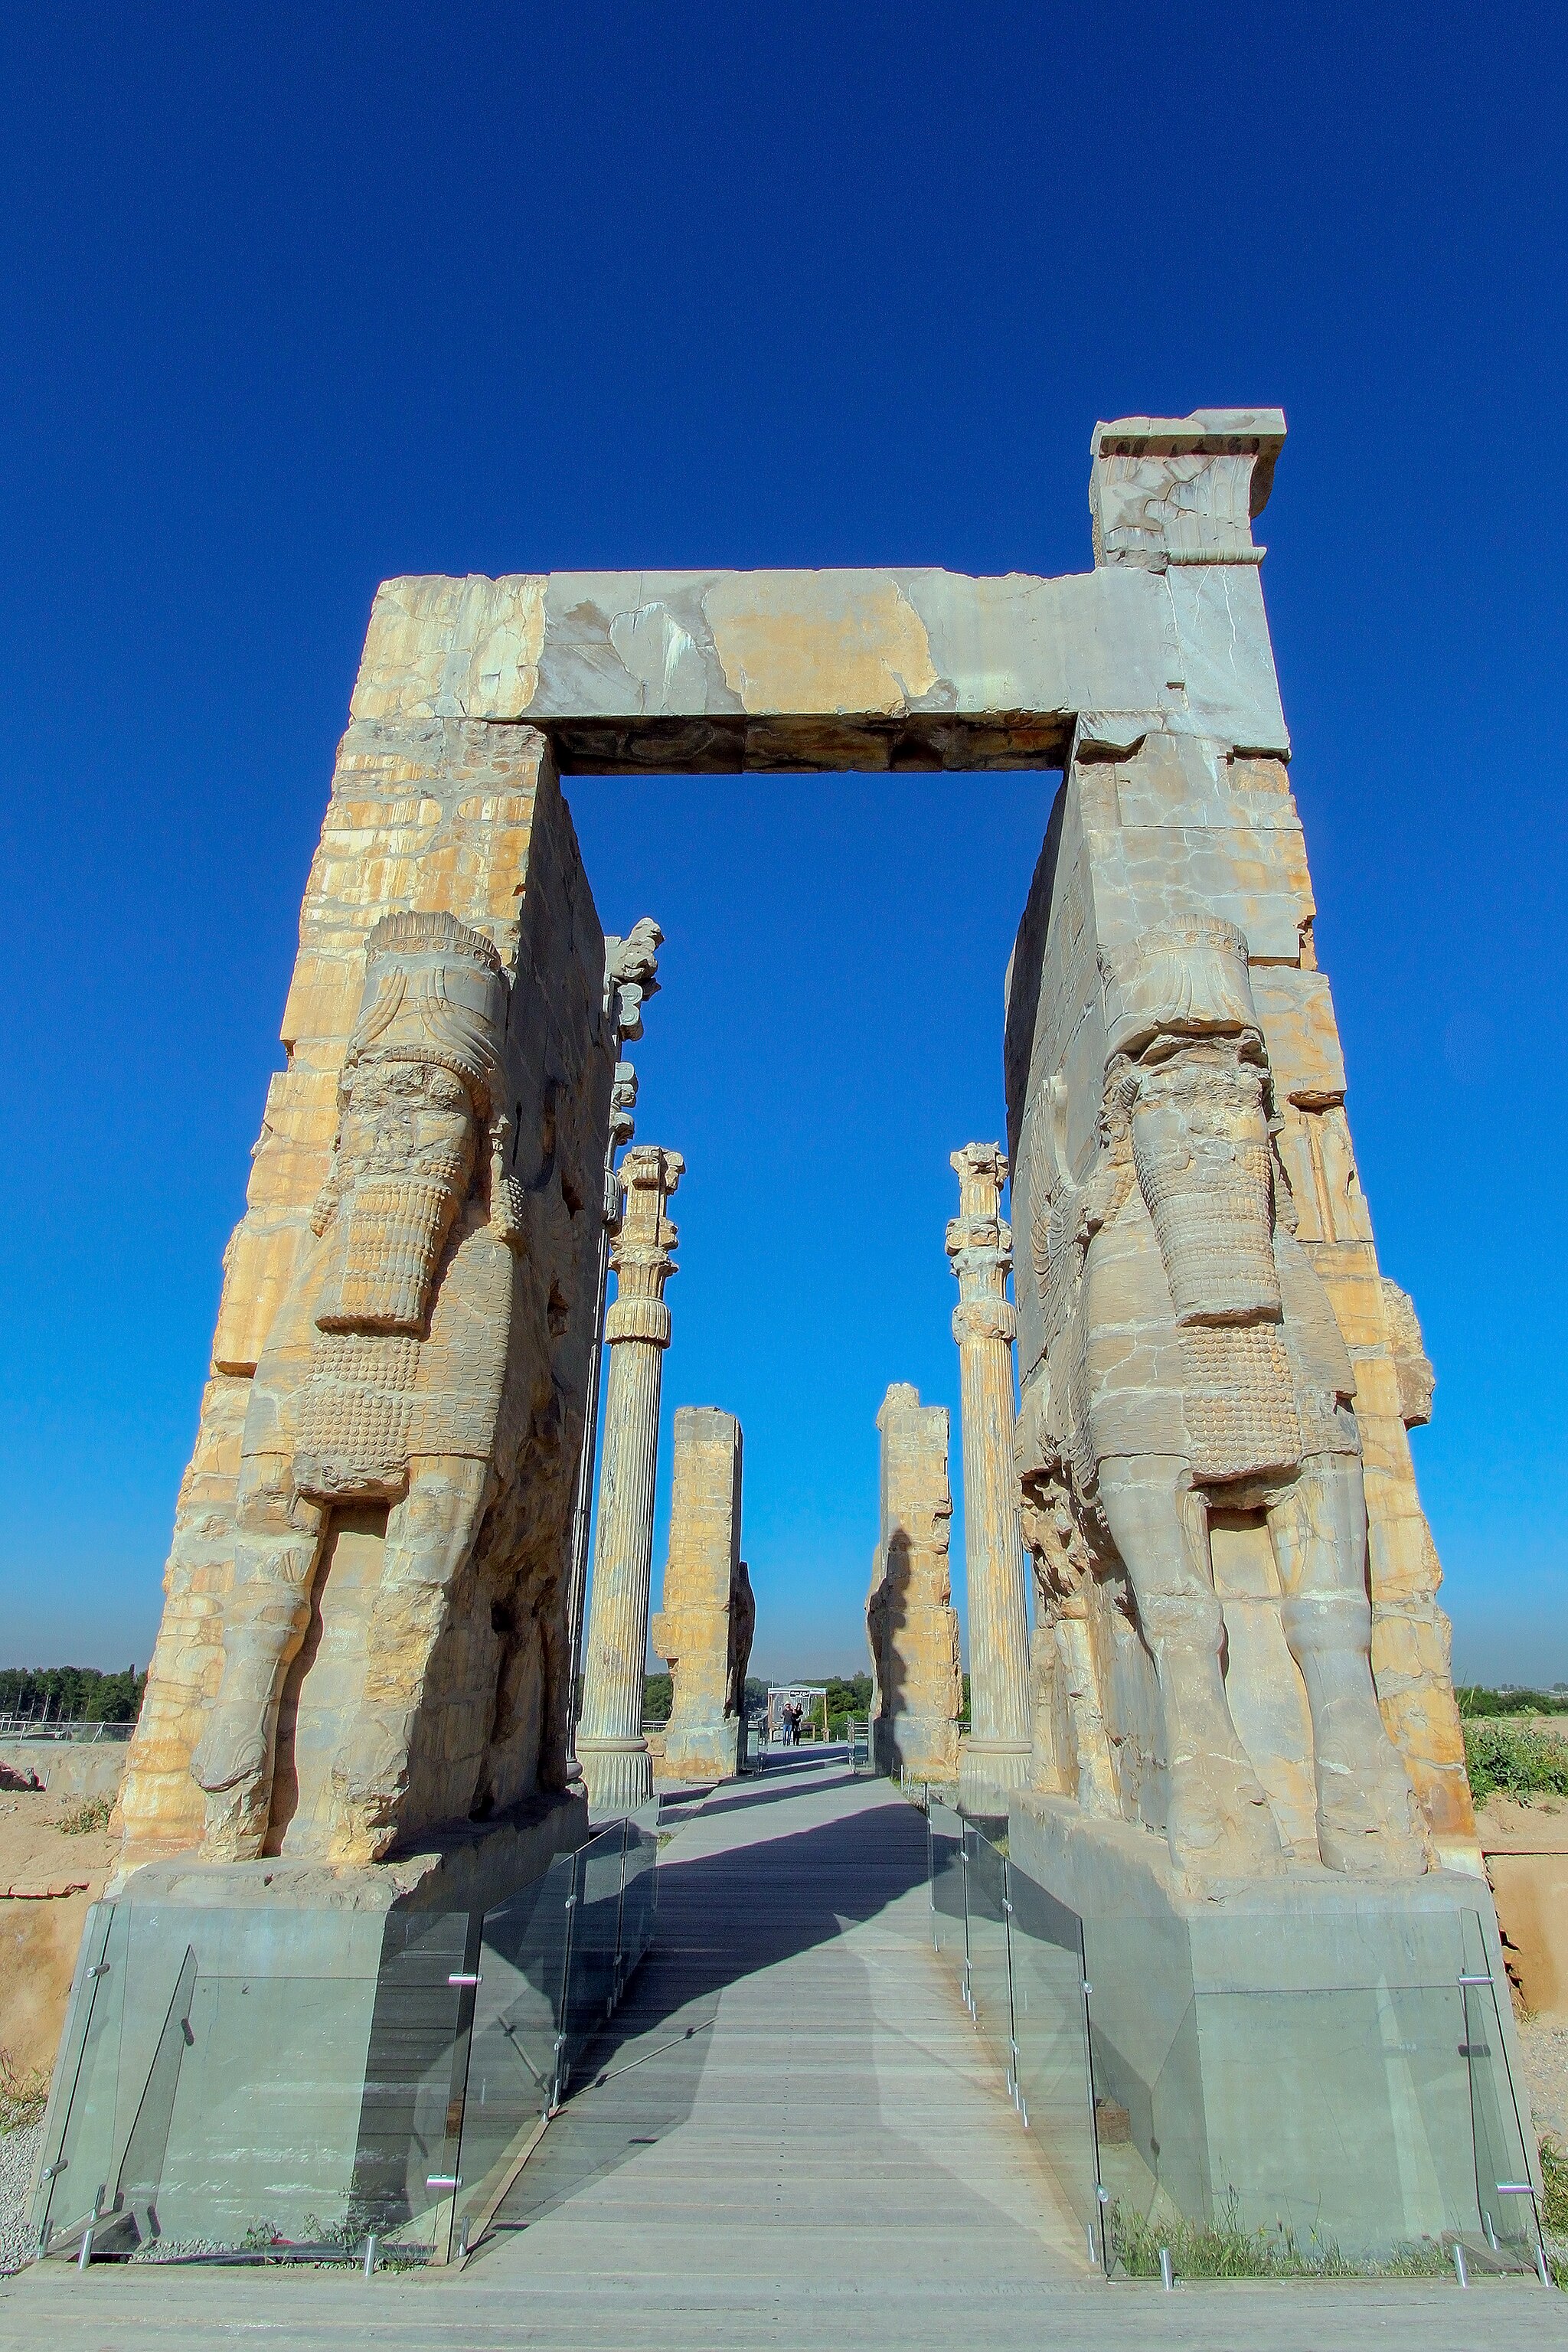
Title: Persepolis تخت جمشید 04
Description: Persepolis was the ceremonial capital of the Achaemenid Empire (ca. 550–330 BC). It is situated 60 km northeast of the city of Shiraz in Fars Province, Iran
Date: 2009-07-14 02:35:31
Categories: Taken with Canon EOS 500D, Gate of All Nations, Self-published work, Files with coordinates missing SDC location of creation, Photographs by Mostafa Meraji